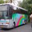
Label: bus